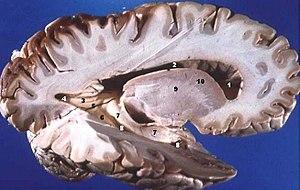
Le rôle de la barrière hémato-encéphalique est d'isoler le cerveau des substances indésirables qui peuvent se trouver dans la circulation sanguine, tout en permettant le passage de nutriments indispensables au fonctionnement du cerveau, ainsi que l'évacuation des déchets produits par ce fonctionnement. Par conséquent, une attention toute particulière est portée, dans l'anatomie de la barrière hémato-encéphalique, aux éléments constitutifs de l'étanchéité entre le capillaire et l'espace cérébral, ainsi qu'aux éléments susceptibles de transport actif ou passif des matières entre ces deux espaces.
La substance blanche est une catégorie de tissu du système nerveux central, principalement composé des axones myélinisés des neurones. Elle relie différentes aires de la substance grise où se situent les corps cellulaires des neurones. Elle constitue la partie interne du cerveau et la partie superficielle de la moelle épinière.
On désigne sous le nom de substance grise la partie des tissus du système nerveux central composée essentiellement des corps cellulaires et de l'arbre dendritique des neurones ainsi que de certaines cellules gliales. Au microscope, la substance grise apparaît plus sombre que le reste du tissu nerveux, dit substance blanche, qui est essentiellement constitué des faisceaux de fibres axonales gainées de myéline, à la couleur blanchâtre.